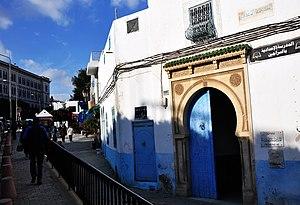
Souk rue des selliers